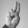
ASL letter: U